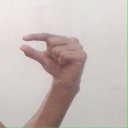
अक्षर: ग